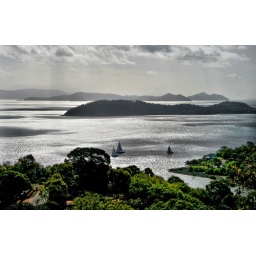
View from One tree hill lookout Hamilton Island in HDR